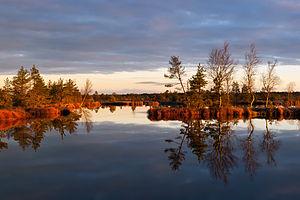
La commune de Kohila est une municipalité rurale estonienne au nord de la province de Rapla. Son chef-lieu administratif est le bourg de Kohila. La population de l'ensemble de la commune est de 7 259 habitants. Sa superficie s'étend sur 230,2 km².